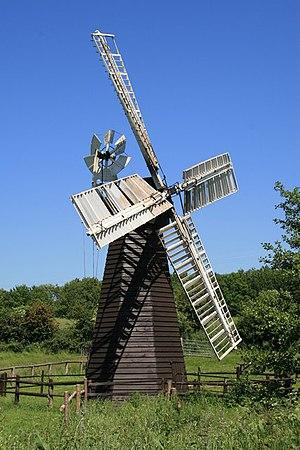
Cette liste des musées du Suffolk, Angleterre contient des musées qui sont définis dans ce contexte comme des institutions qui recueillent et soignent des objets d'intérêt culturel, artistique, scientifique ou historique. Leurs collections ou expositions connexes disponibles pour la consultation publique. Sont également inclus les galeries d'art à but non lucratif et les galeries d'art universitaires. Les musées virtuels ne sont pas inclus.